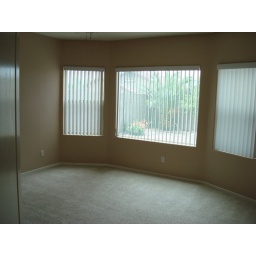
another bay window shot in master bed